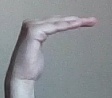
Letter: haa